Athene cunicularia arubensis

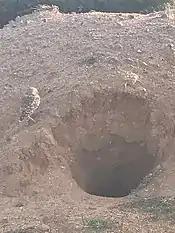
Burrow of the shoco near Alto Vista.

If the shoco cannot find a burrow, it will dig one itself in soft ground. Since much of the life history of this subspecies is still unknown, the population is being monitored within the protected area of Arikok National Park.